Edgbaston

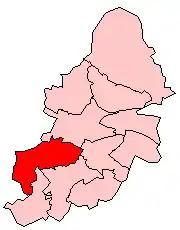
Edgbaston constituency shown within Birmingham

In 1801, Edgbaston had a population of around 1,000 people. By 1841, this had increased to 16,500 as a result of wealthy manufacturers moving to the area. By 1850, 29 roads had been laid out and uninterrupted growth continued.